Rhaphiolepis

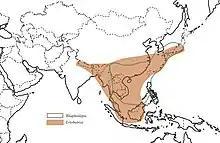
Distribution map of "Rhaphiolepis" and "Eriobotrya"

The species vary in size, some only reaching , while "R. ferruginea" can reach . The leaves are alternate, leathery, glossy dark green, simple, long, with an entire or serrated margin. The flowers are white or pink, diameter, produced in small to large corymbs with panicle structure. The fruit is a small pome diameter, ripening dark purple to black, usually containing only a single seed.